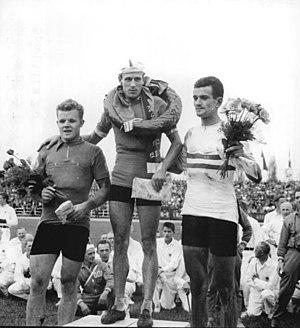
Erich Hagen, né le 11 décembre 1936 à Leipzig, Allemagne, est un coureur cycliste est-allemand. Hagen est sociétaire au club cycliste local SC Wissenschaft Leipzig. En 1960, il a remporté la Course de la Paix. Il est mort le 26 mai 1978, à Leipzig, en RDA.